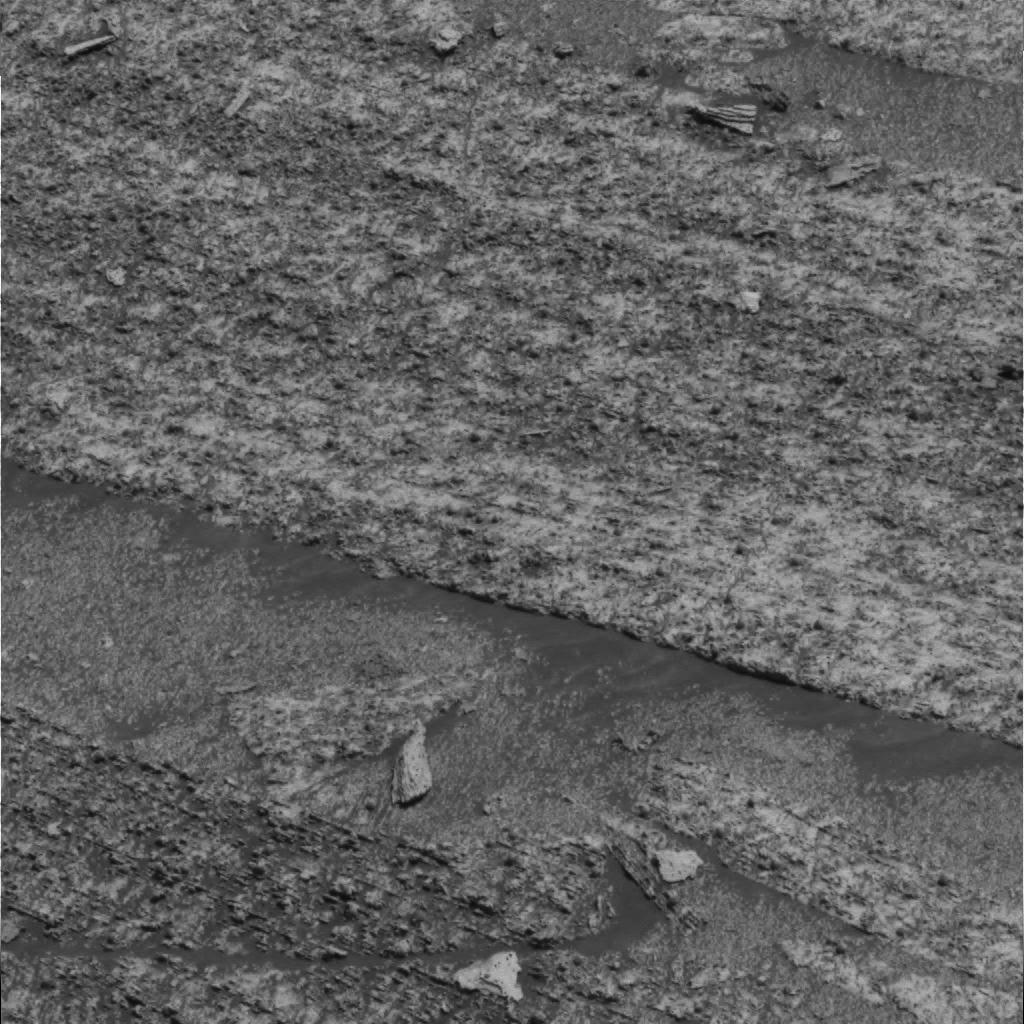
Surface features visible: Rock Outcrops, Clasts, Rock (Linear Features), Soil, Nearby Surface